Pure Country

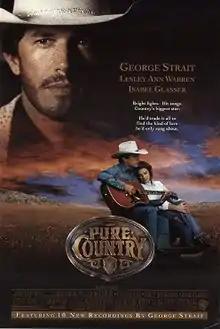
Theatrical release poster

Pure Country is a 1992 American drama musical western film directed by Christopher Cain and starring George Strait in his acting debut, with Lesley Ann Warren, Isabel Glasser and Kyle Chandler. The film, while profitable with box office receipts of over $15 million against a $10 million budget, fell far short of its expectations. The soundtrack was a critical success and, to date, is Strait's best selling album.